Rockets (basketball club)

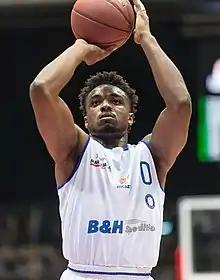
Retin Obasohan

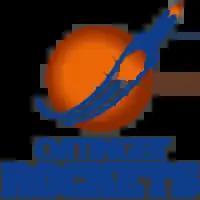
The logo of the Oettinger Rockets

The Oettinger Rockets were found as the first team of the club Gotha e.V. which was founded on 2 July 1998. The team started in the Bezirksliga and promoted to the fourth tier 1.Regionliga in 2005.